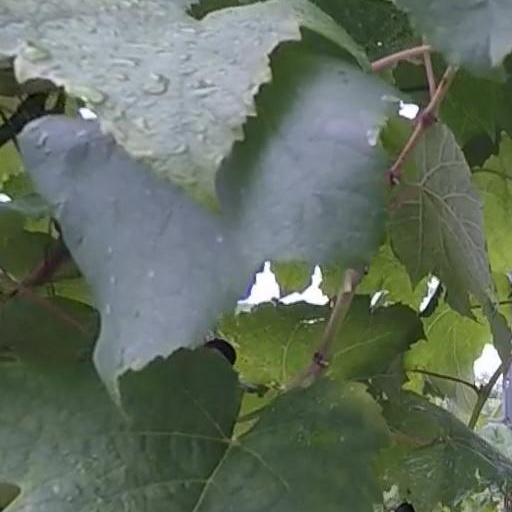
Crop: grape